Mudgee Post Office

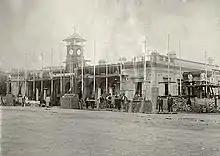
Construction work on Mudgee Post Office

Early postal services operated from a number of local stores and other premises until mid-1861 when the Colonial Architect Alexander Dawson designed a telegraph office and residence on the northwest corner of Market and Perry Streets. The Post Office operated for a period from the rear of this building and in May 1875 a separate post office building was built adjacent to the Telegraph Office in probably a reverse image of the original building.